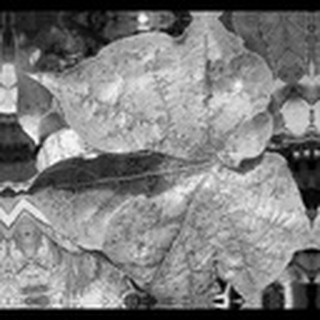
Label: cotton_bacterial_blight